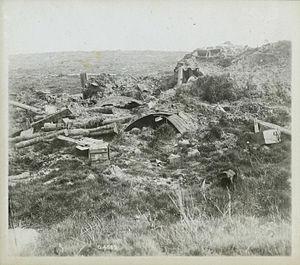
Le mont Sorrel avec la maison Armagh en arrière-plan. Une image d'après la bataille de juin 1916 du champ de bataille du mont Sorrel. Les débris sont tout ce qui reste d'une tranchée détruite par des tirs d'artillerie. Avant la guerre, la majorité du terrain à cet endroit était densément boisé.
Les Governor General's Foot Guards, littéralement les « Gardes à pied du gouverneur général », sont l'un des trois régiments de la Première réserve de l'Armée canadienne attachés à la maison vice-royale. Établi en 1872, le régiment a préséance sur tous les autres régiments d'infanterie de la réserve. C'est un régiment de gardes qui est, avec The Canadian Grenadier Guards, responsable de la Garde de cérémonie sur la Colline du Parlement et à Rideau Hall à Ottawa en Ontario. En plus de ce rôle cérémoniel, les soldats du régiment s'entraînent à temps partiel afin de servir dans des opérations des Forces armées canadiennes. L'unité fait partie du 33ᵉ Groupe-brigade du Canada au sein de la 4ᵉ Division du Canada et est basée dans le manège militaire de la place Cartier à Ottawa depuis 1879, le plus ancien manège militaire en opération continue au Canada. De 1954 à 1976, elle était le 5ᵉ Bataillon des Canadian Guards.